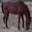
Label: horse